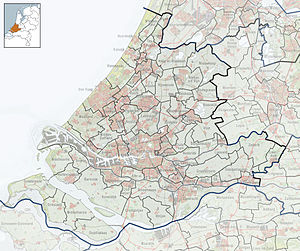
Schipluiden
Schipluiden er en by i det vestlige Nederland i provinsen Sydholland. Det er hovedsæde for kommunen Midden-Delfland.